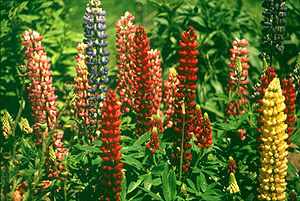
Lupin
Lupiner
Lupiner
Lupin er en planteslægt af urter og små buske. Den er udbredt i Europa, Nord- og Sydamerika og i Nordafrika. Her nævnes kun de arter og hybrider, som ses jævnligt i Danmark.